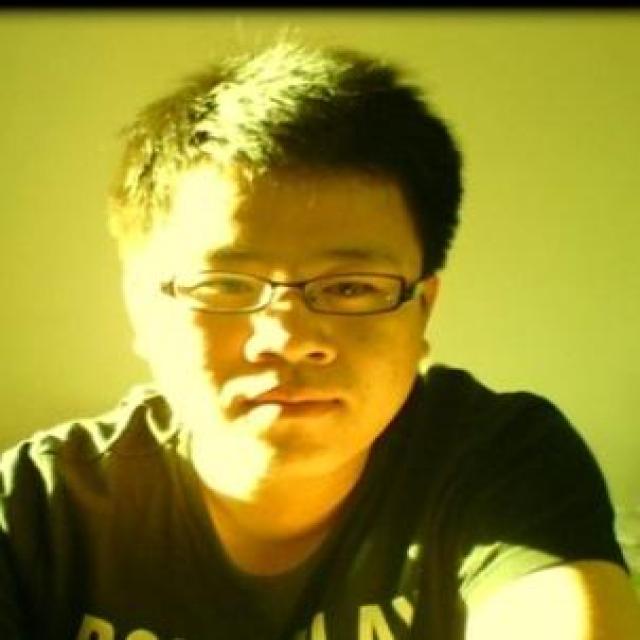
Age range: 21-44